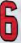
Number: 6